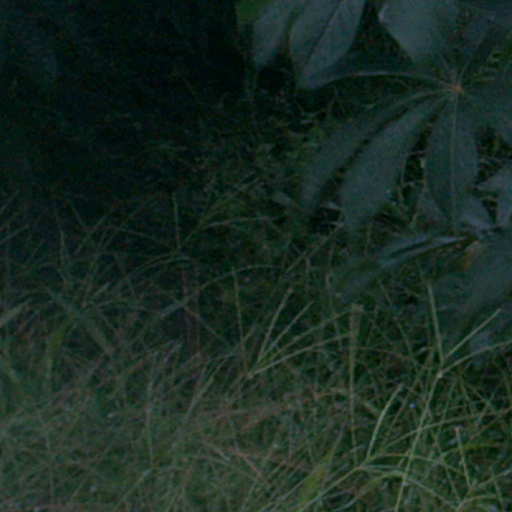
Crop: cassava